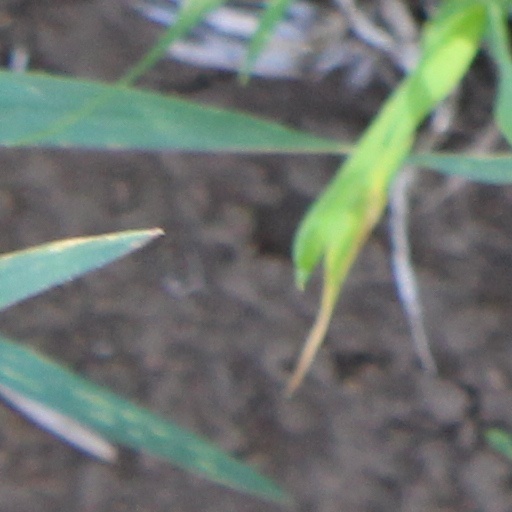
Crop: wheat